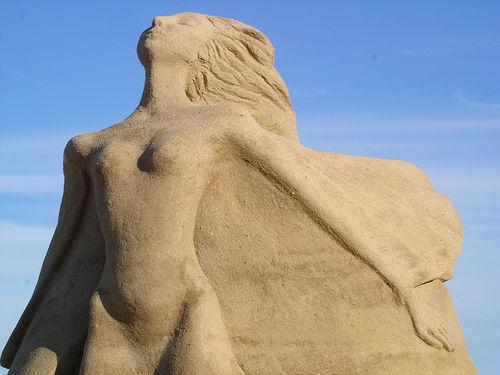
Weather: sun or clear